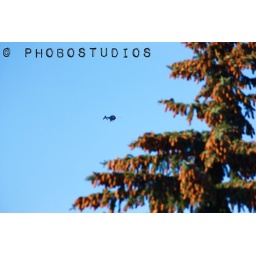
HAWCS flying over my house